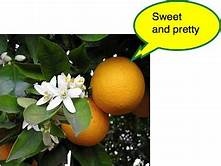
Label: mandarine